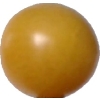
Label: tomato_cherry_yellow